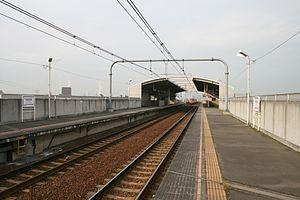
La ligne Meitetsu Kōwa est une ligne ferroviaire de la compagnie privée Meitetsu située dans la préfecture d'Aichi au Japon. Elle relie la gare d'Ōtagawa à Tōkai à la gare de Kōwa à Mihama.